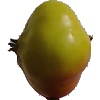
Label: Apple Red Yellow 2